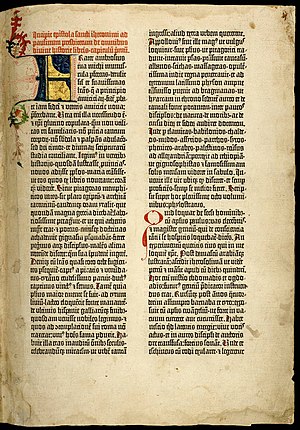
Bibelen / Bibeloversættelser
Jeronimus' Brev på første side af Gutenbergbibelen, den første trykte udgave af Bibelen.
Bibelen er betegnelsen for de grundlæggende kanoniske skrifter i jødedommen og kristendommen. Den hebraiske Bibel, også kaldet Tanakh, er ikke identisk med den kristne Bibel, som beskrives her. I kristendommen varierer antallet og indholdet af Bibelens bøger.